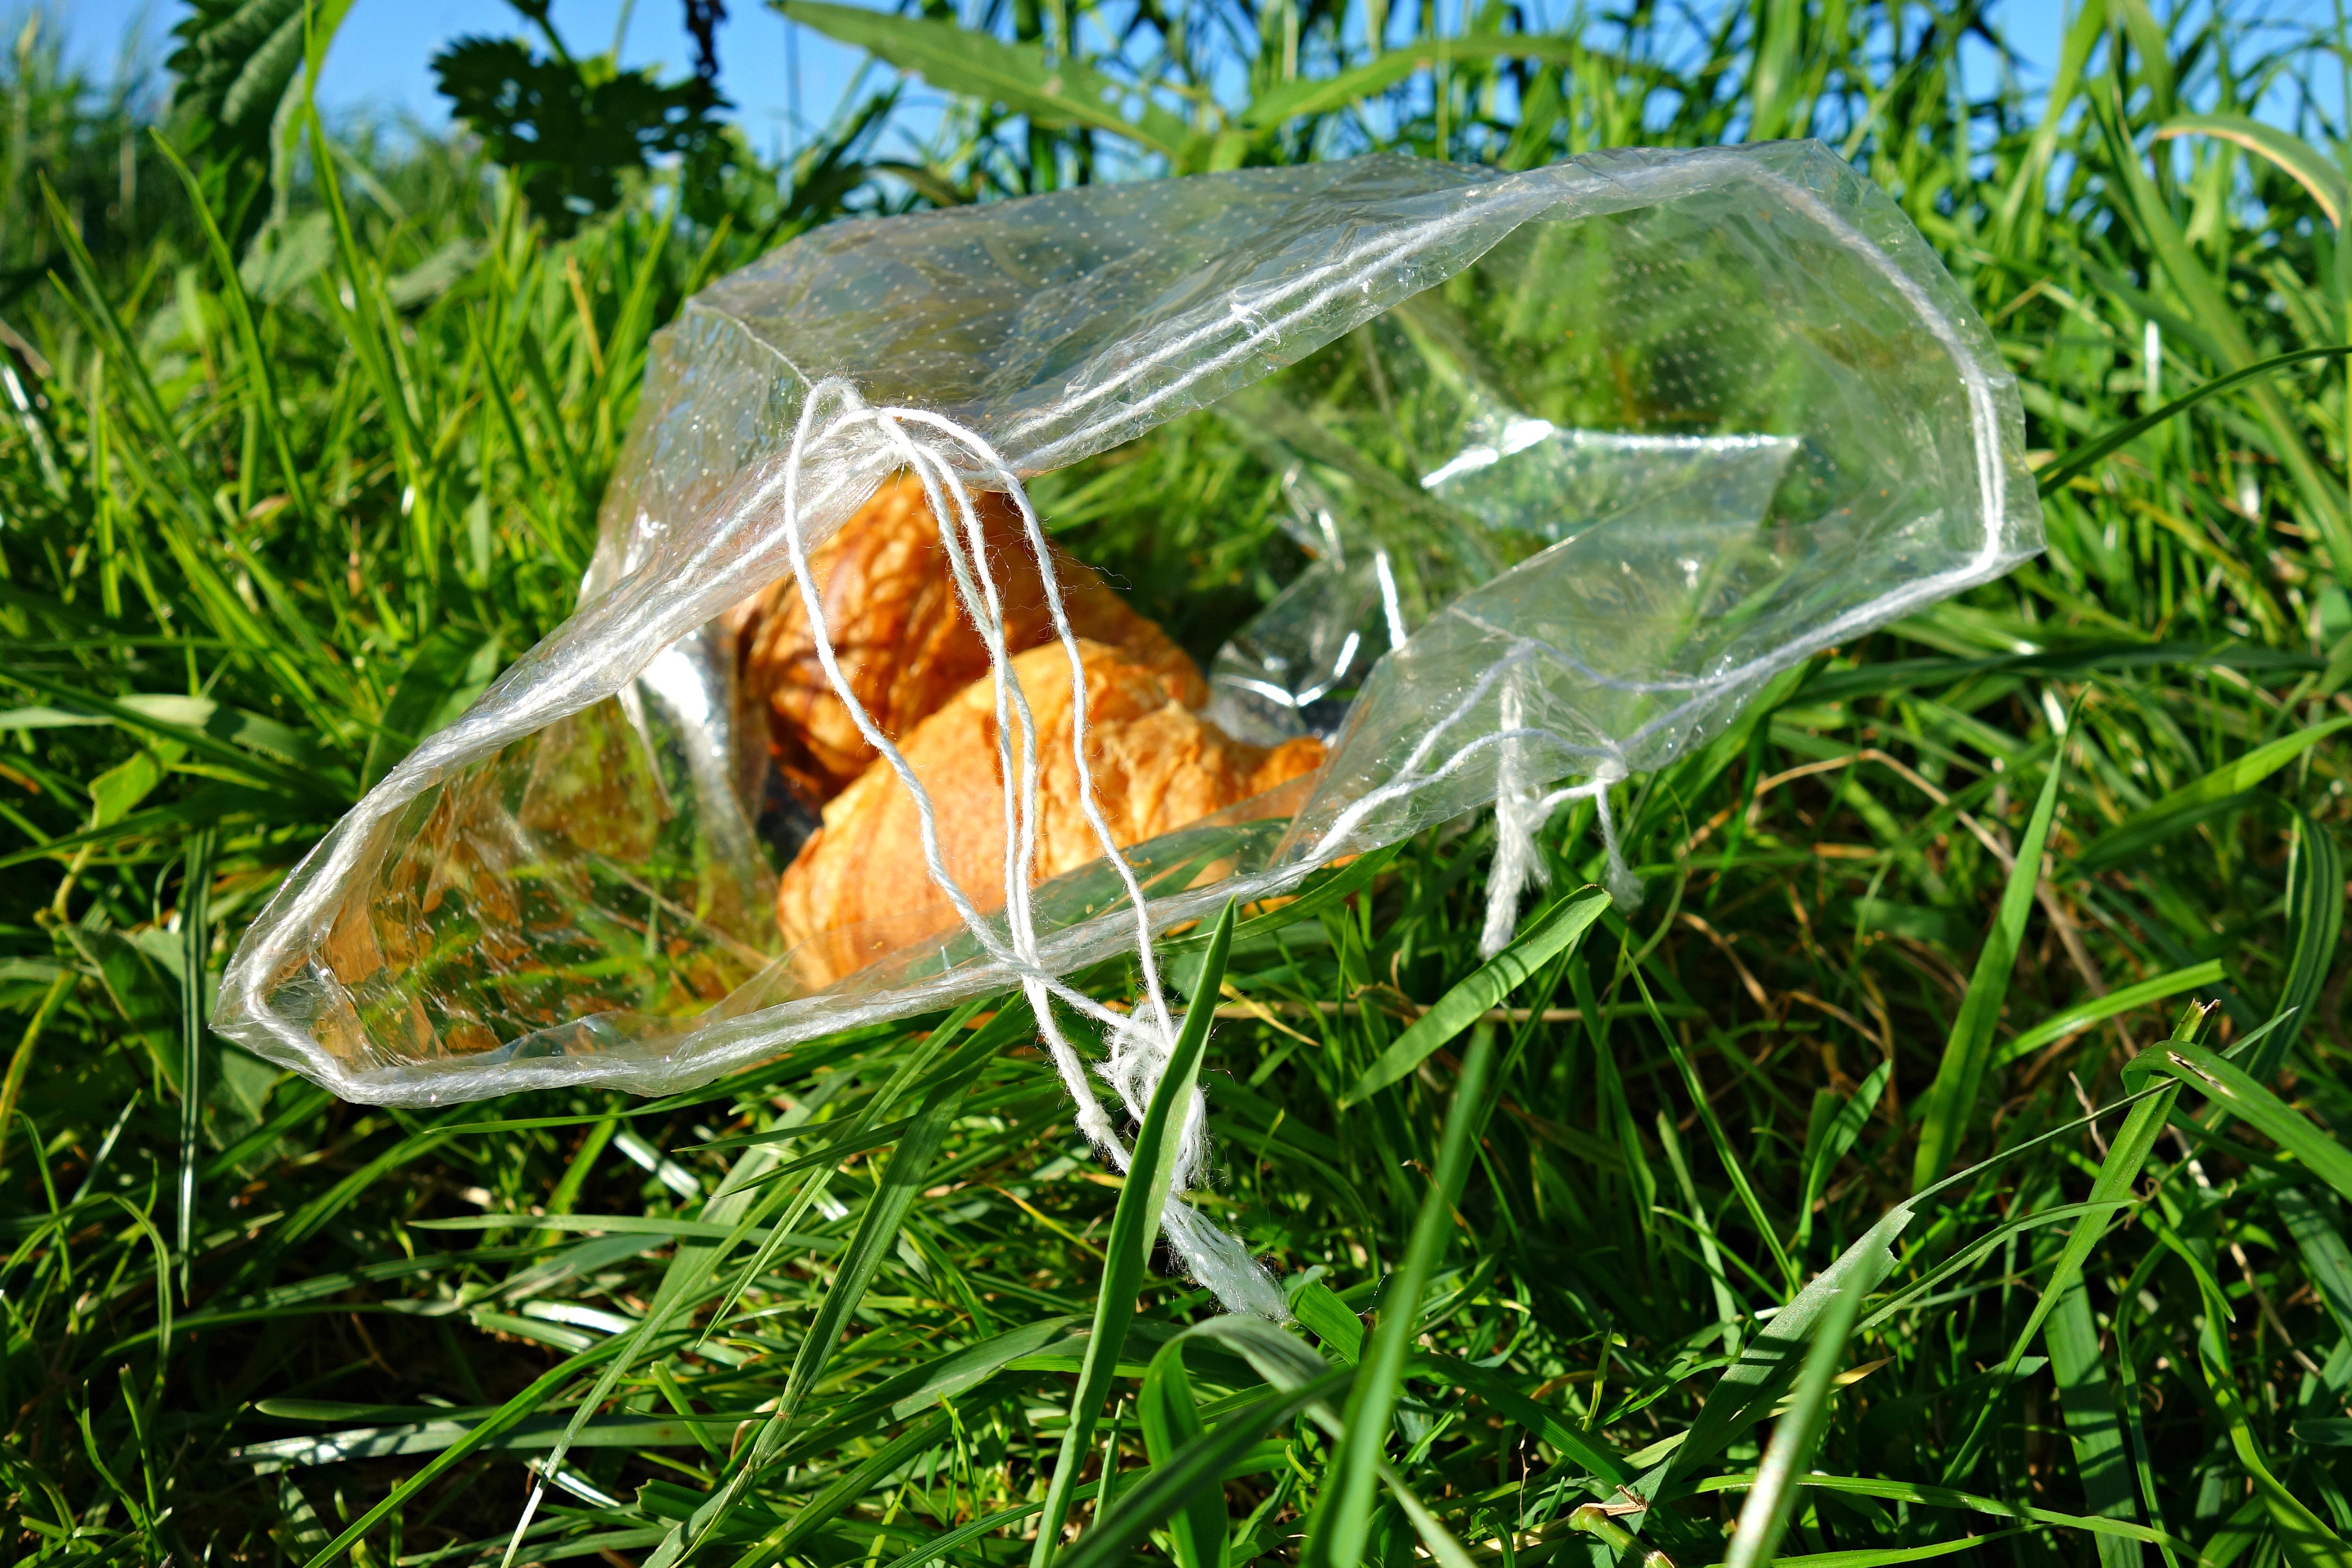
grass, lawn, leaf, wildlife, food, insect, biology, croissant, bread, fauna, transparent, picnic, litter, waste, roll, litterbug, plastic bag, rolls in plastic bag, grass family